Tiraje Dikmen

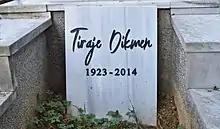
Tiraje Dikmen's gravestone

Fatma Tiraje Dikmen (21 September 1923 – 1 September 2014) was a Turkish painter of Georgian origin, known for her surrealist style and for her studies of color.